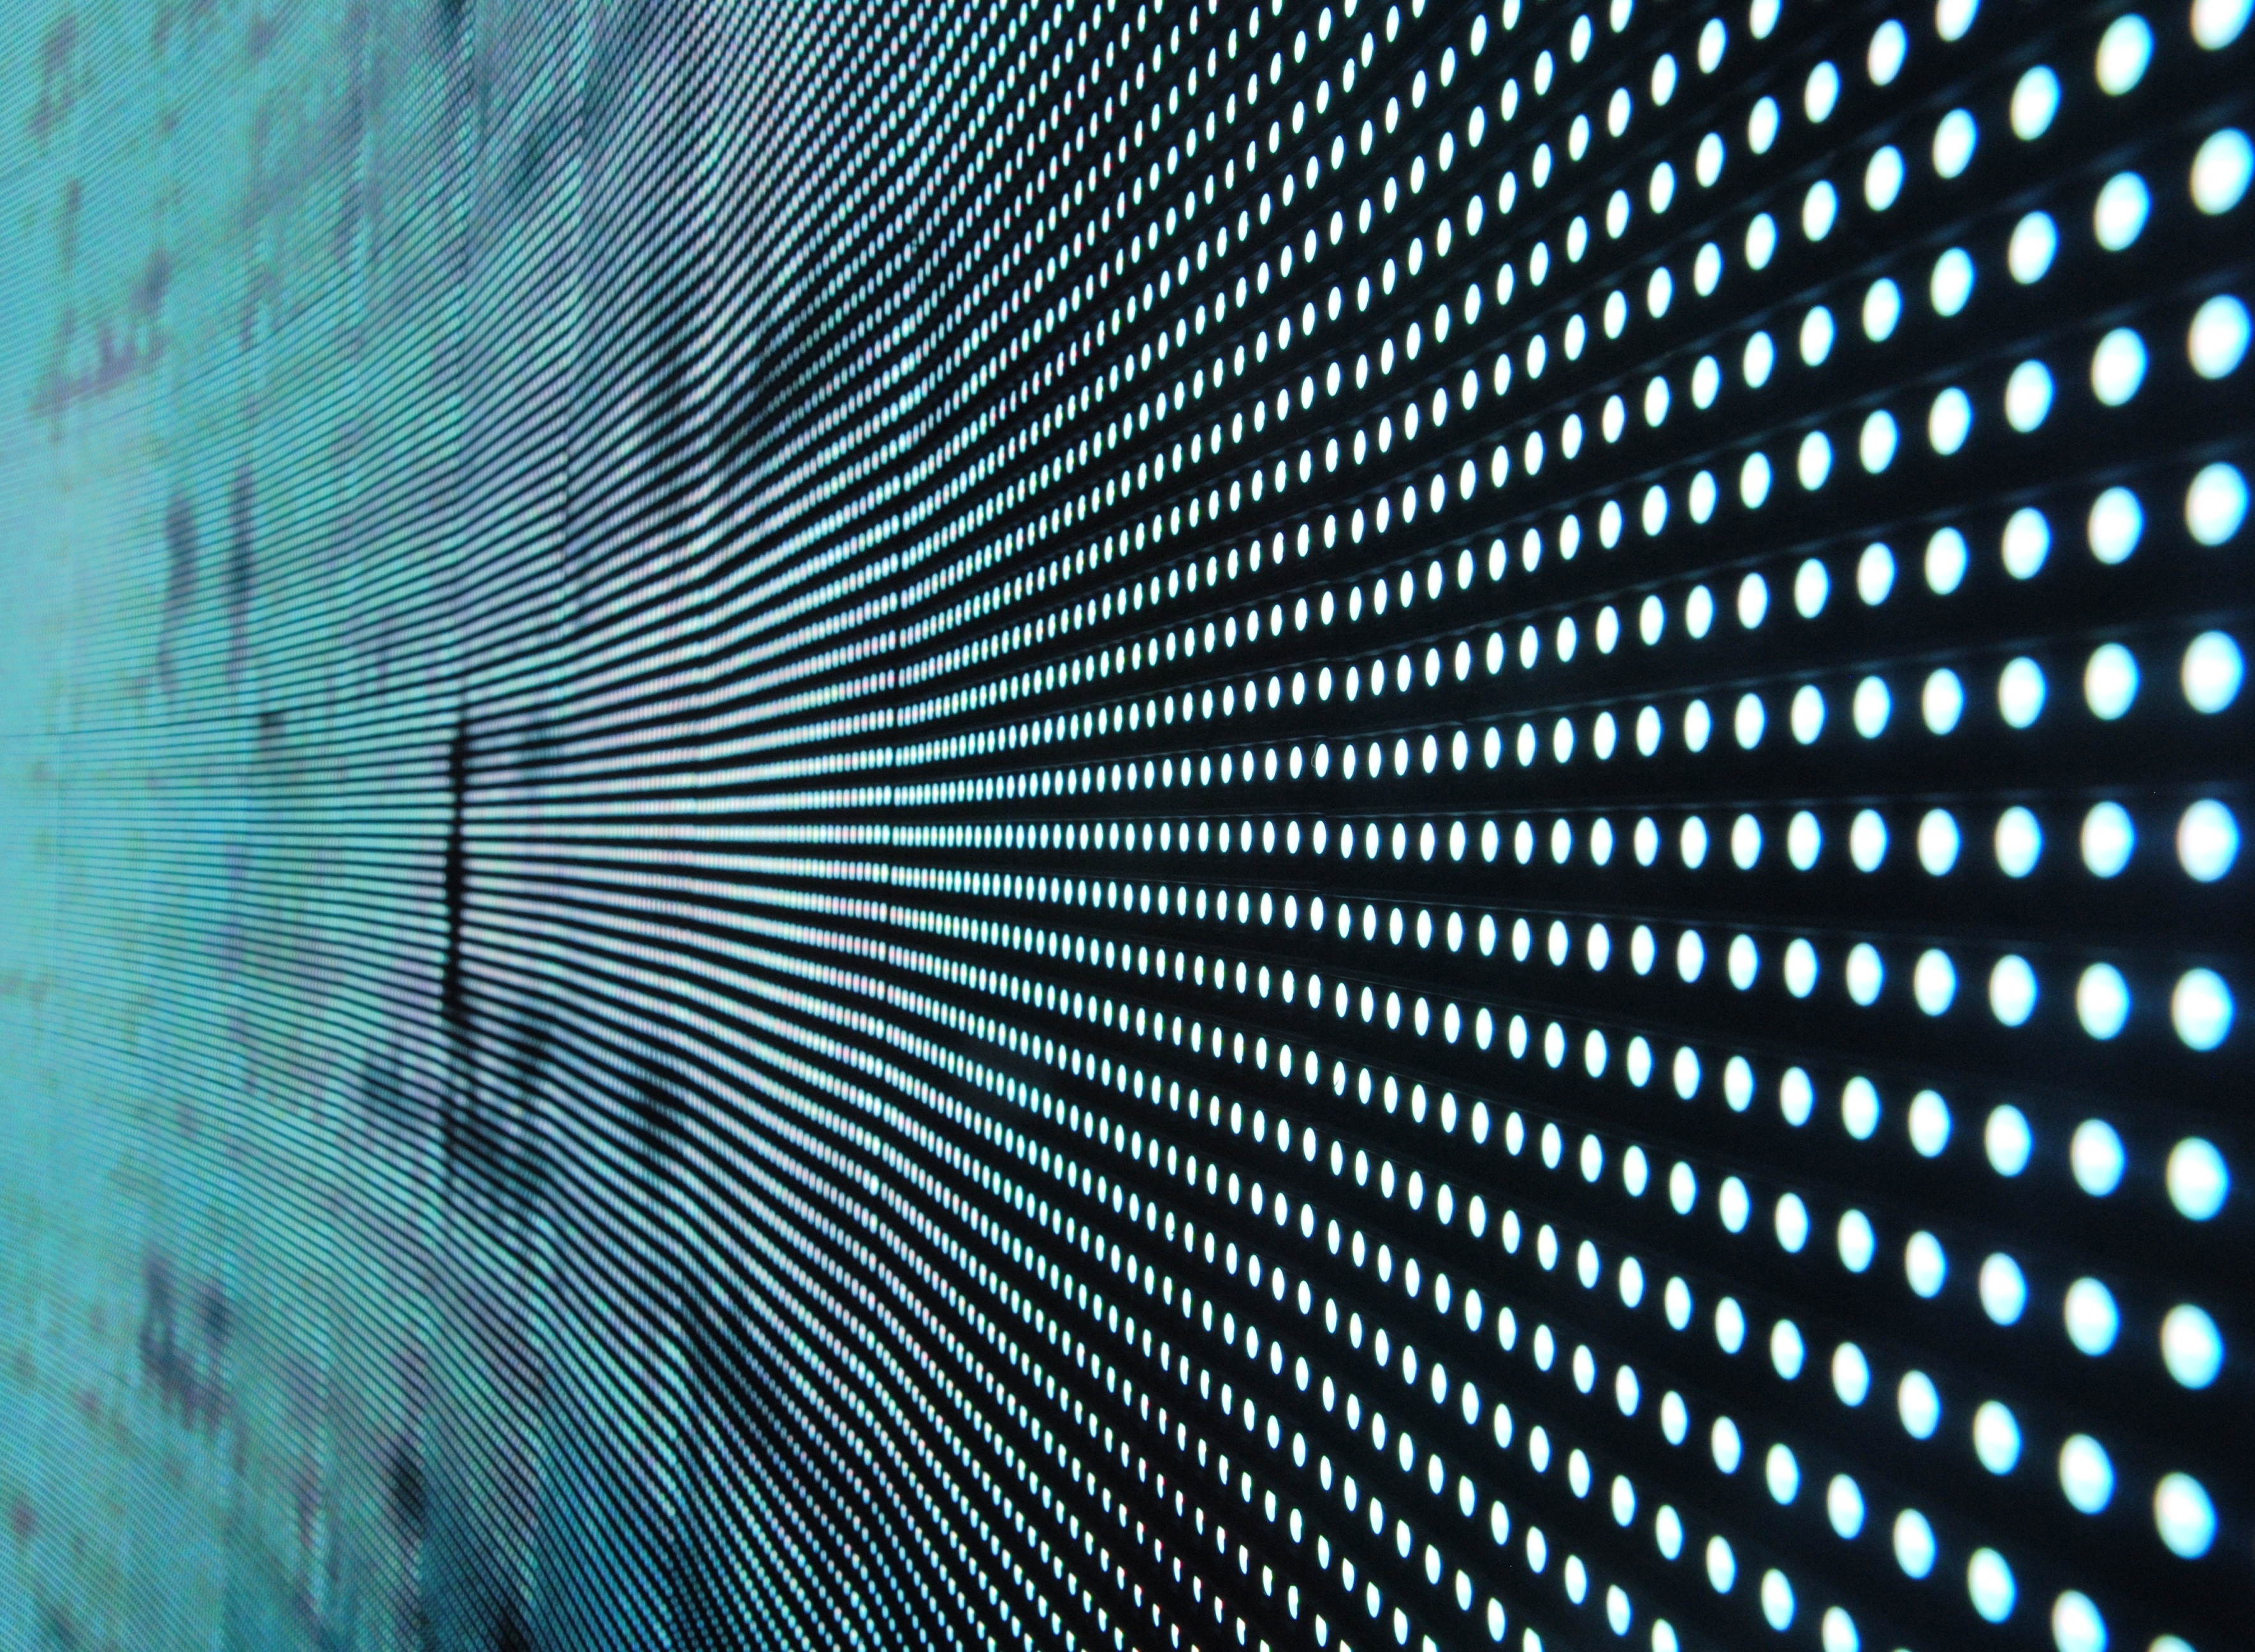
wing, light, abstract, structure, texture, wave, wall, pattern, line, color, blue, colorful, movement, modern, material, circle, website, background image, font, lights, flare, background, design, bright, led, shape, highlight, light source, screen background, flicker, indirect lighting, computer wallpaper